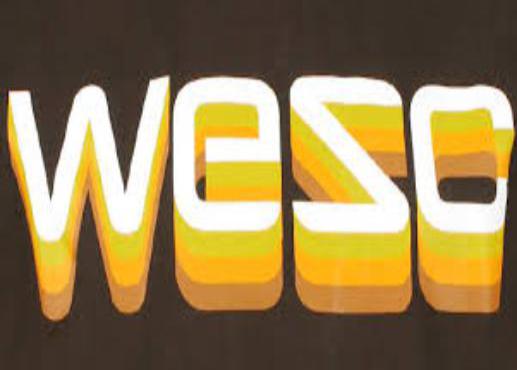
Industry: Clothes